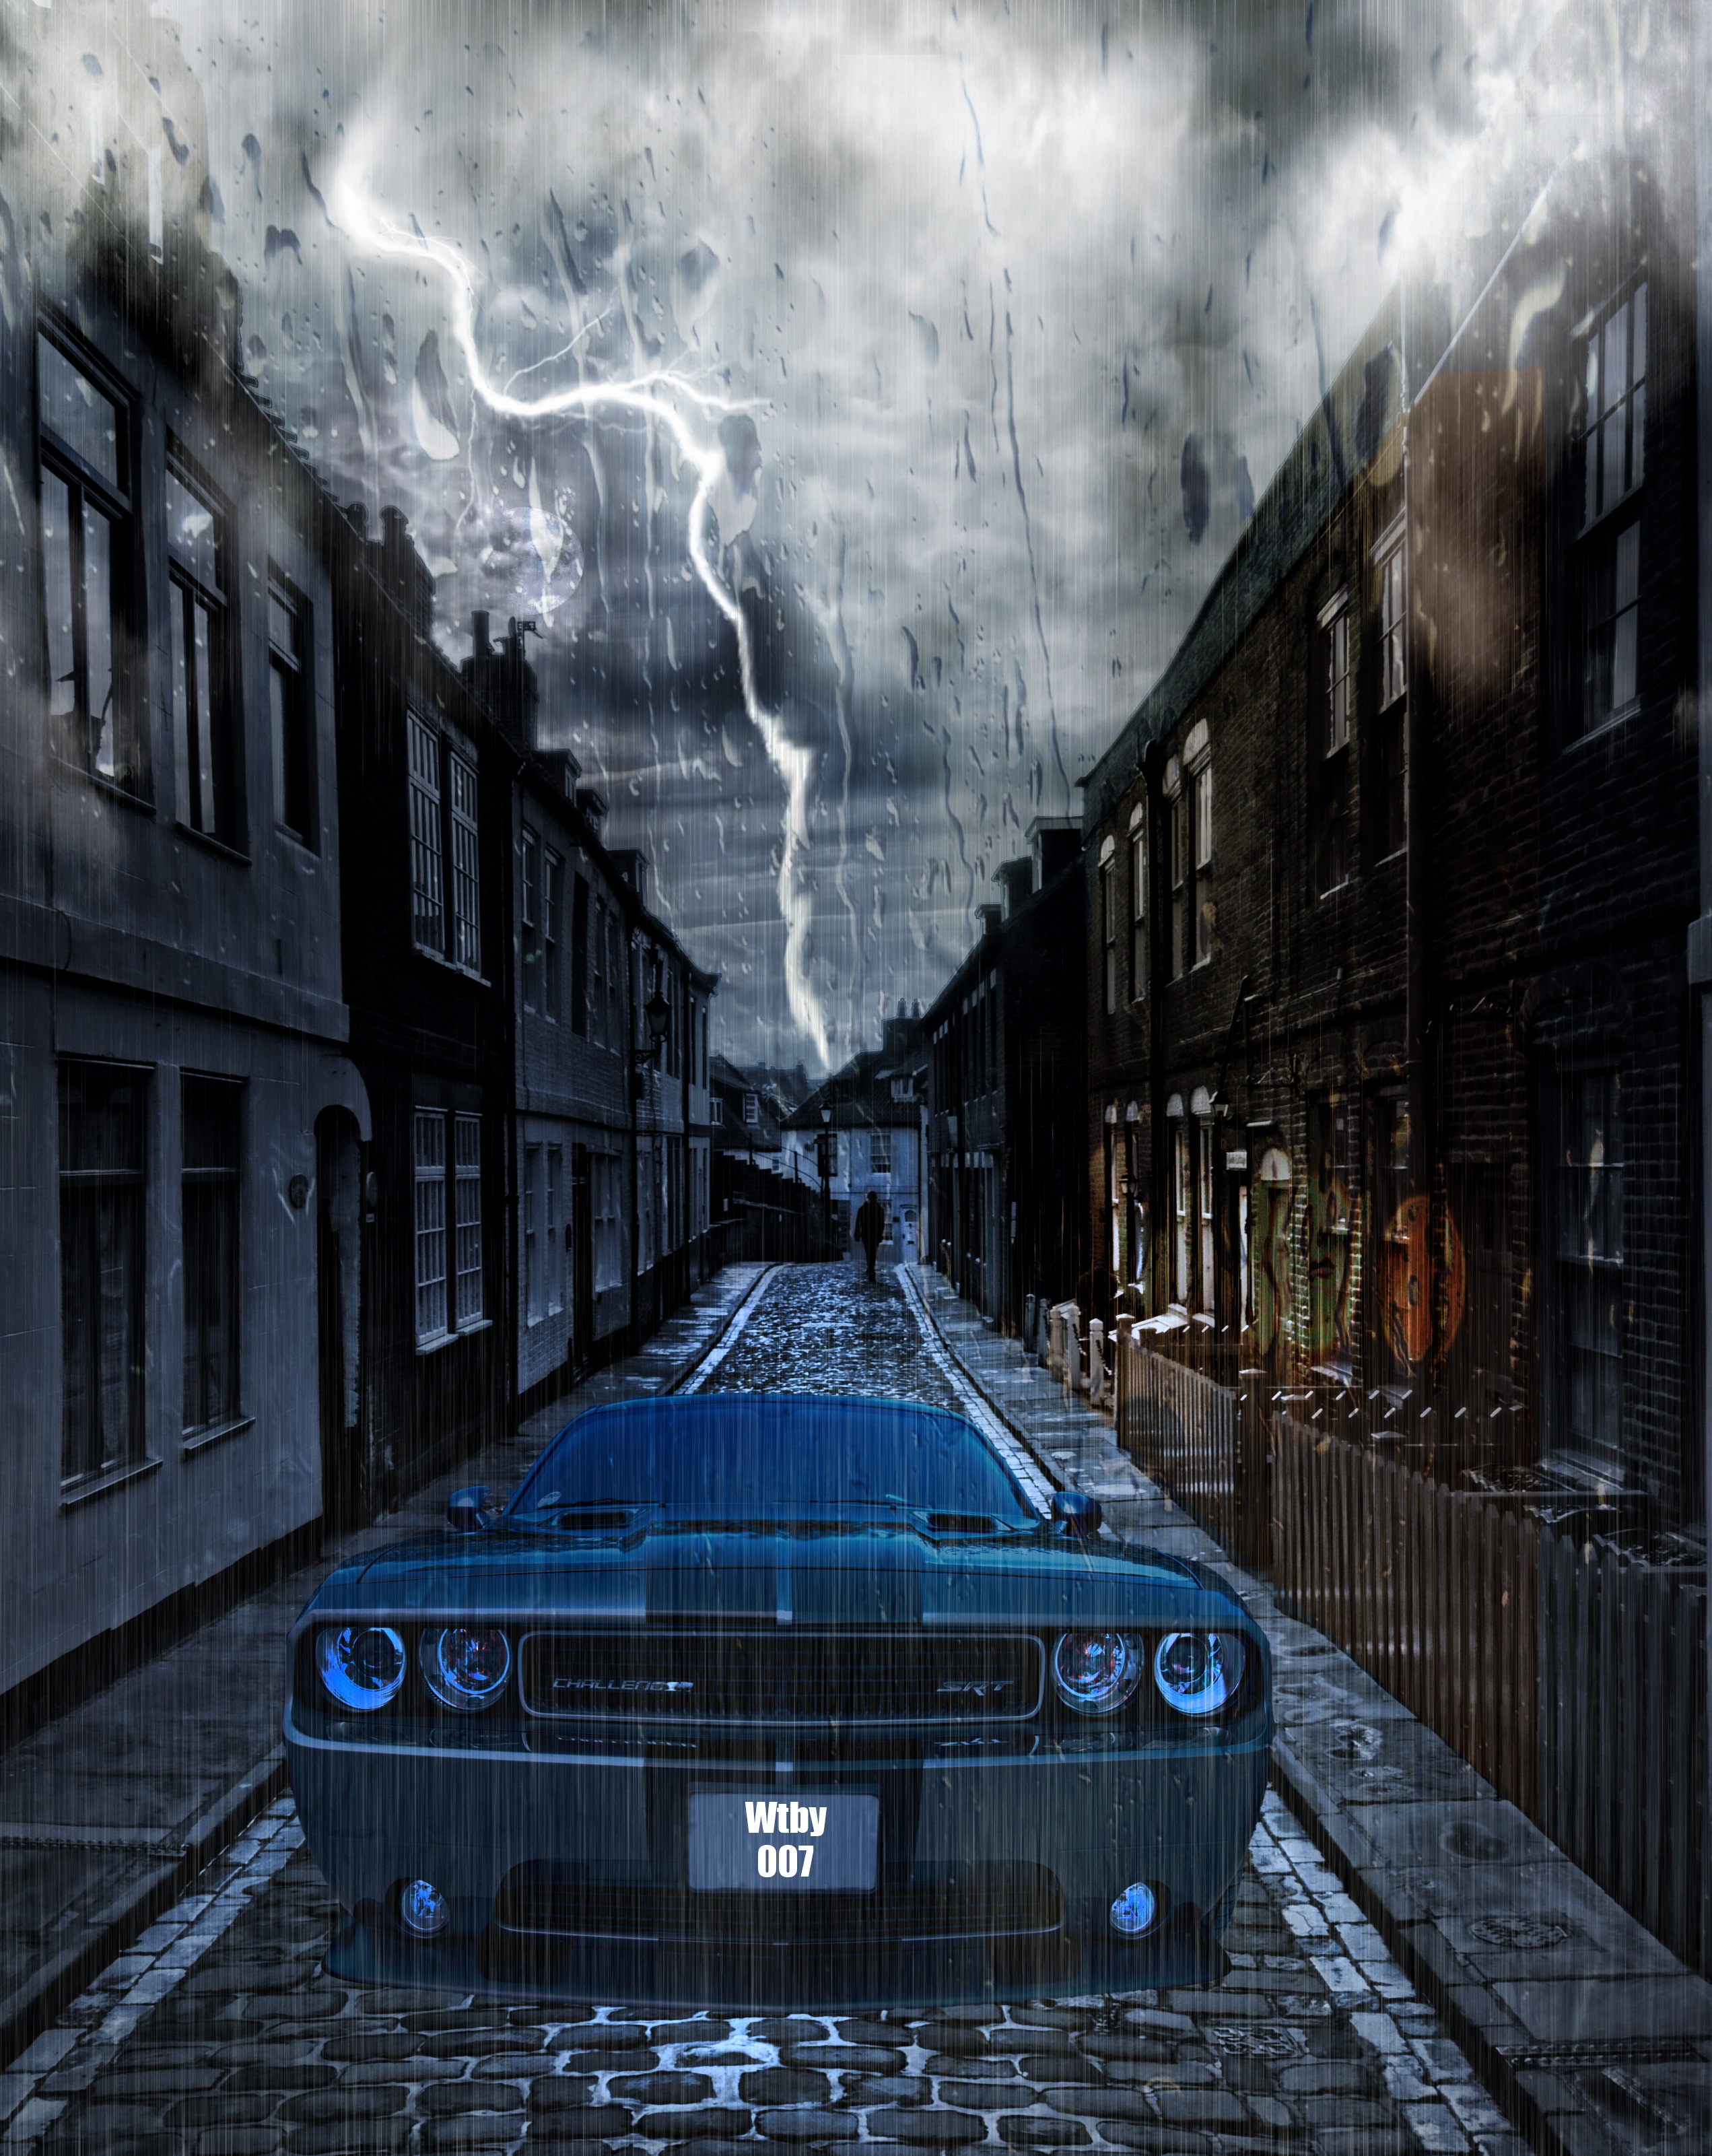
light, road, street, night, cityscape, reflection, vehicle, weather, darkness, street car, metropolis, screenshot, lightning bolt, urban area, henrietta street car